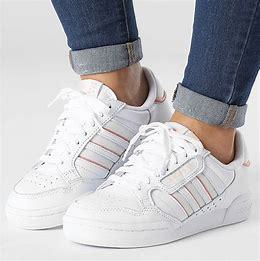
Brand: Adidas
Model: Continental 80 Stripes